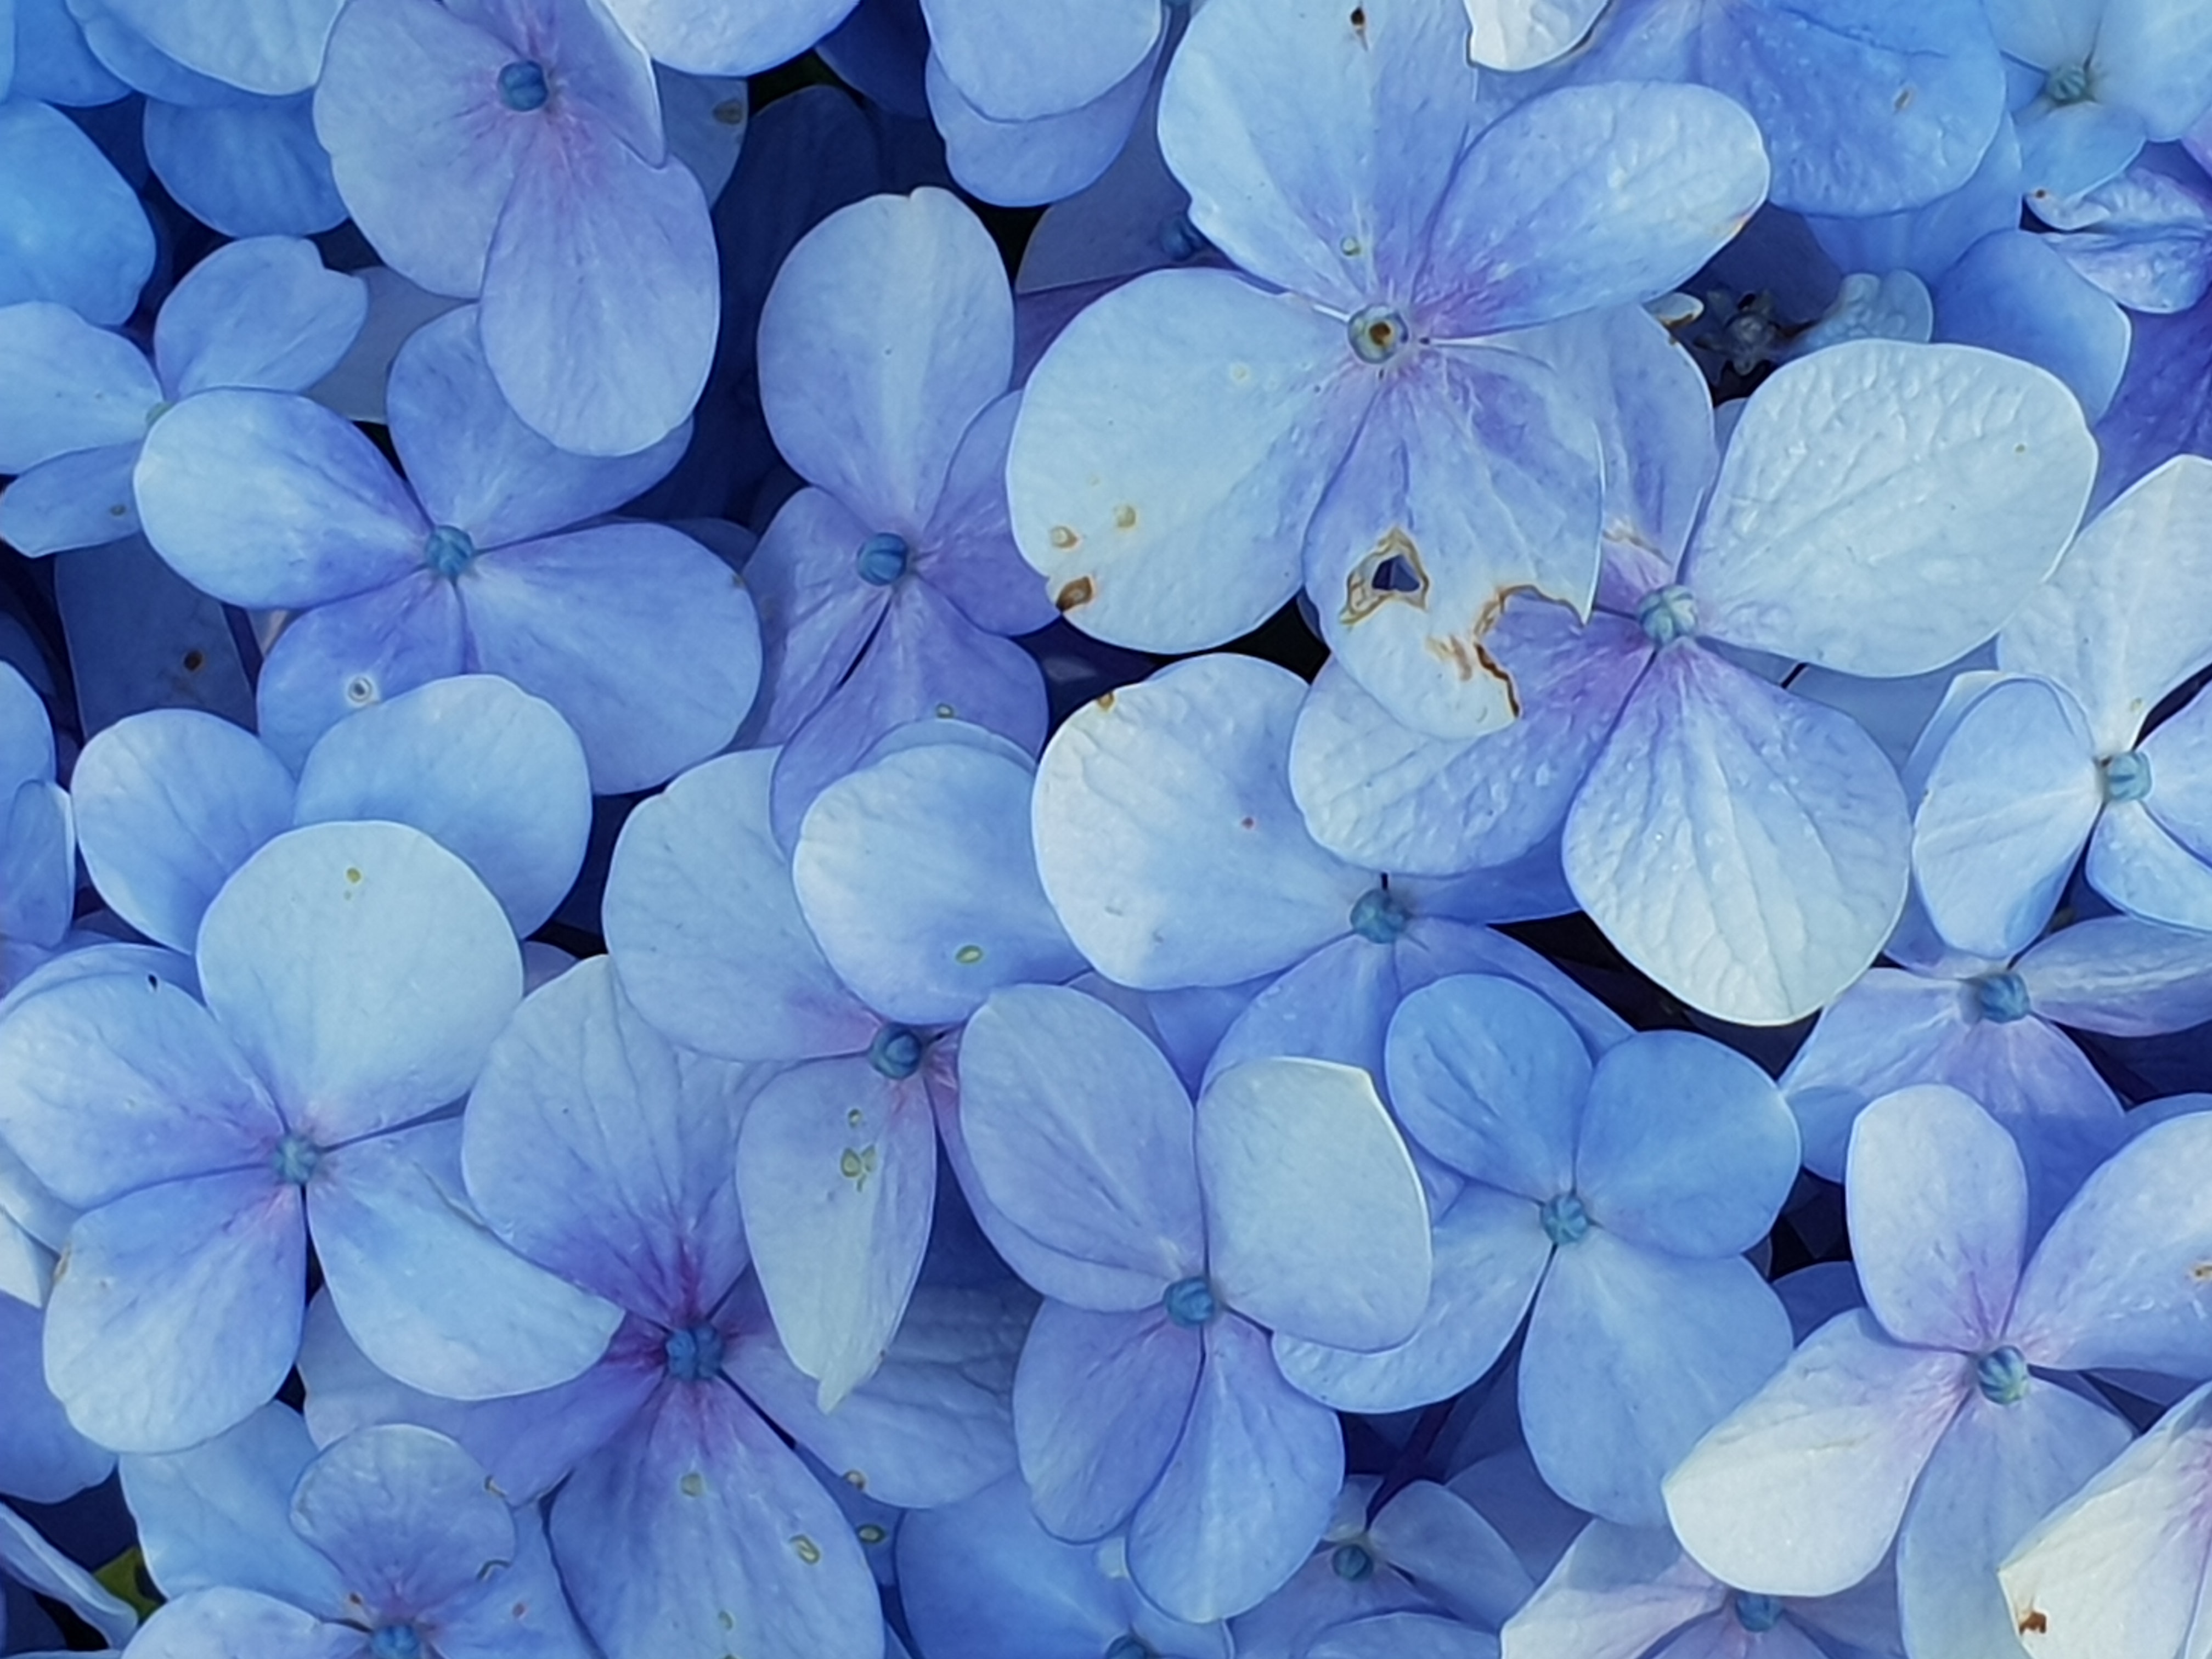
blue, flower, petal, plant, hydrangeaceae, flowering plant, hydrangea, purple, violet, cornales, wildflower, groundcover, lilac